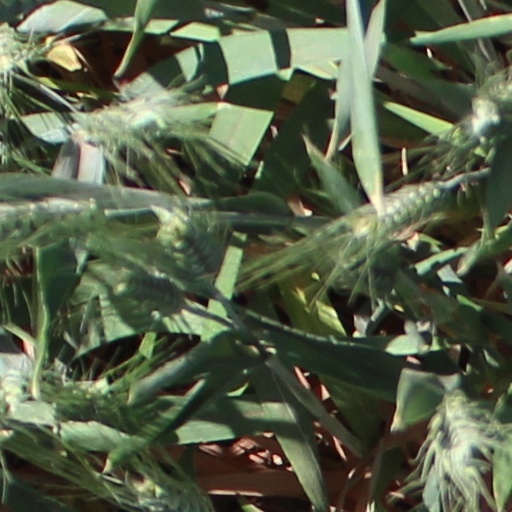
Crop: wheat